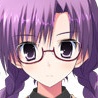
Portrait style: Anime Portrait